Antrim (Taneytown, Maryland)

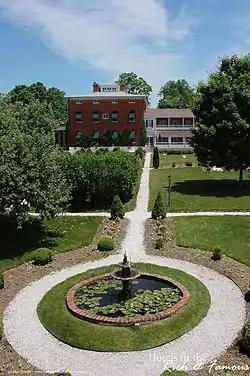
Antrim house and gardens

Antrim 1844 Country House Hotel is a historic inn located in the heart of Taneytown, Carroll County, Maryland, United States. The Mansion is a -story Greek Revival style brick masonry house constructed in 1844. The property retains many of its outbuildings and is operated as a hotel and restaurant. In 2022 the hotel itself is currently a member of Historic Hotels of America, an official program of the National Trust for Historic Preservation.